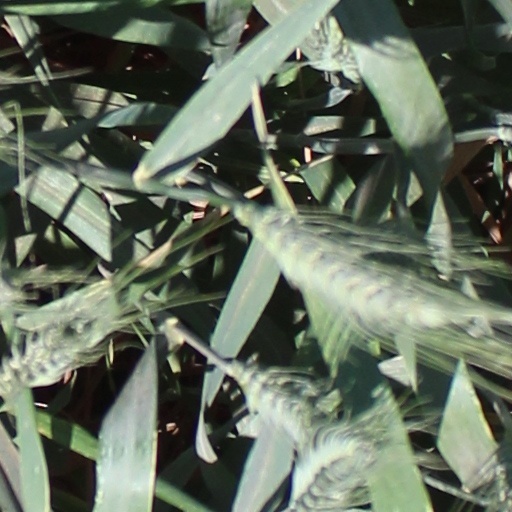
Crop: wheat